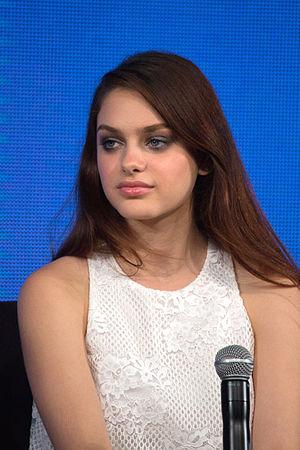
Odeya Rush née le 12 mai 1997, est une actrice et mannequin israélo-américaine, surtout connue pour son rôle dans le film La Drôle de vie de Timothy Green, d'où elle reçut une nomination au Young Artist Award.